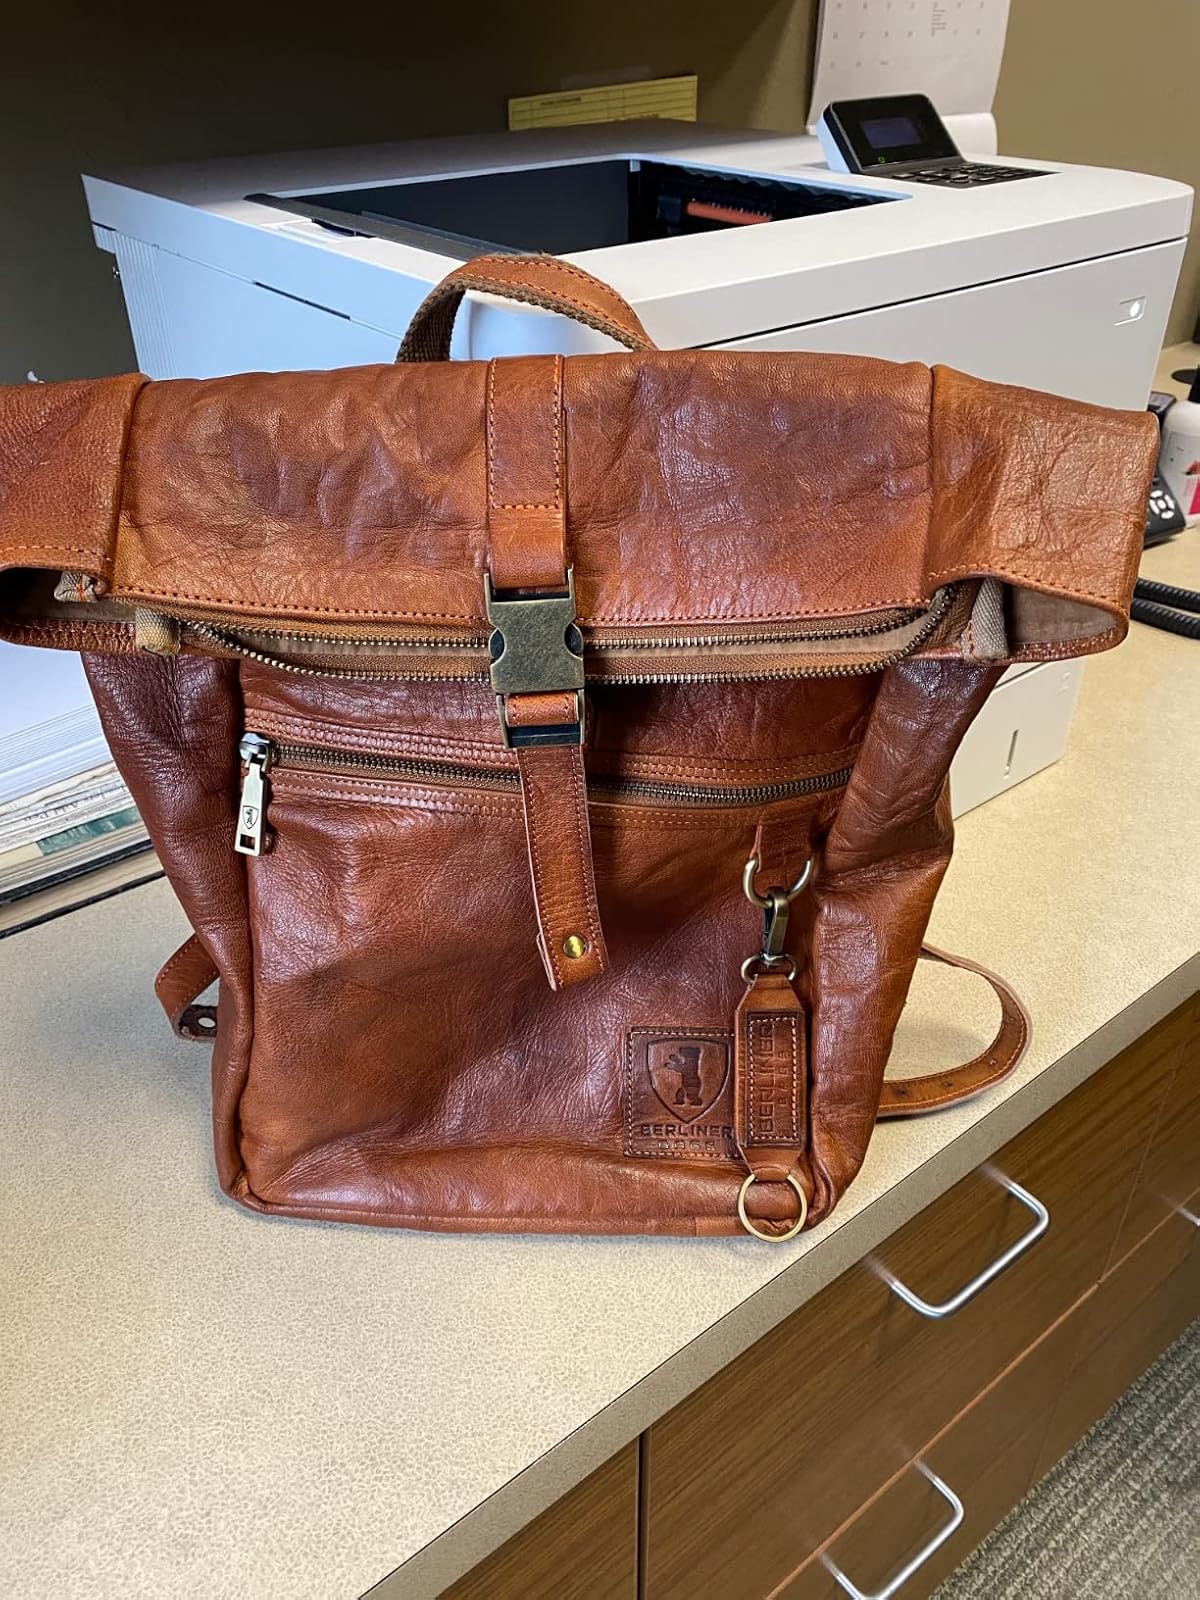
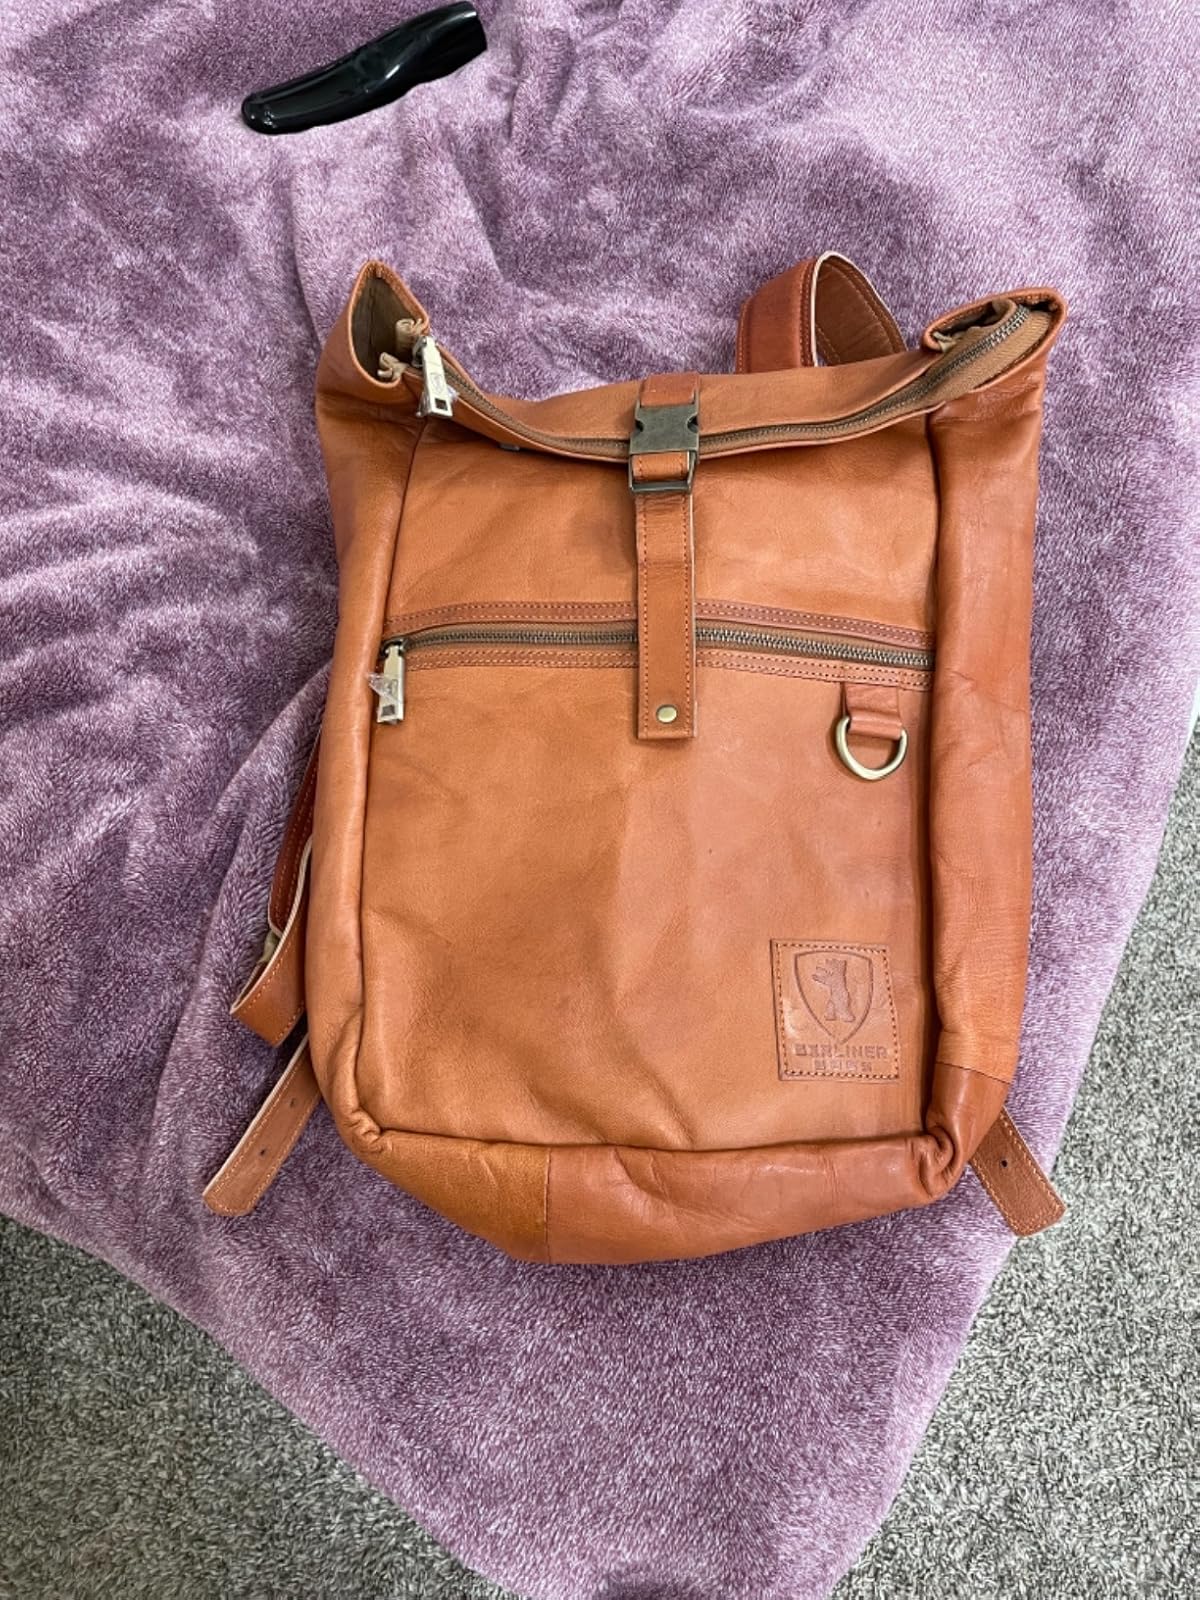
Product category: bag
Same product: yes